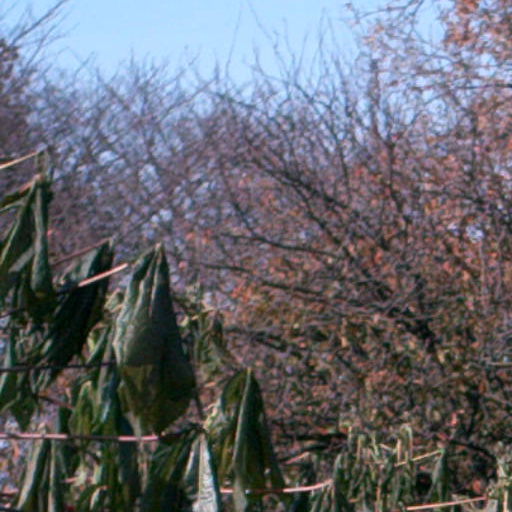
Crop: cassava